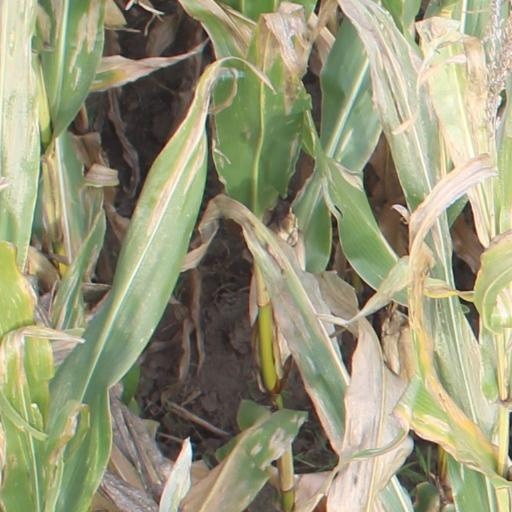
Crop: maize; corn